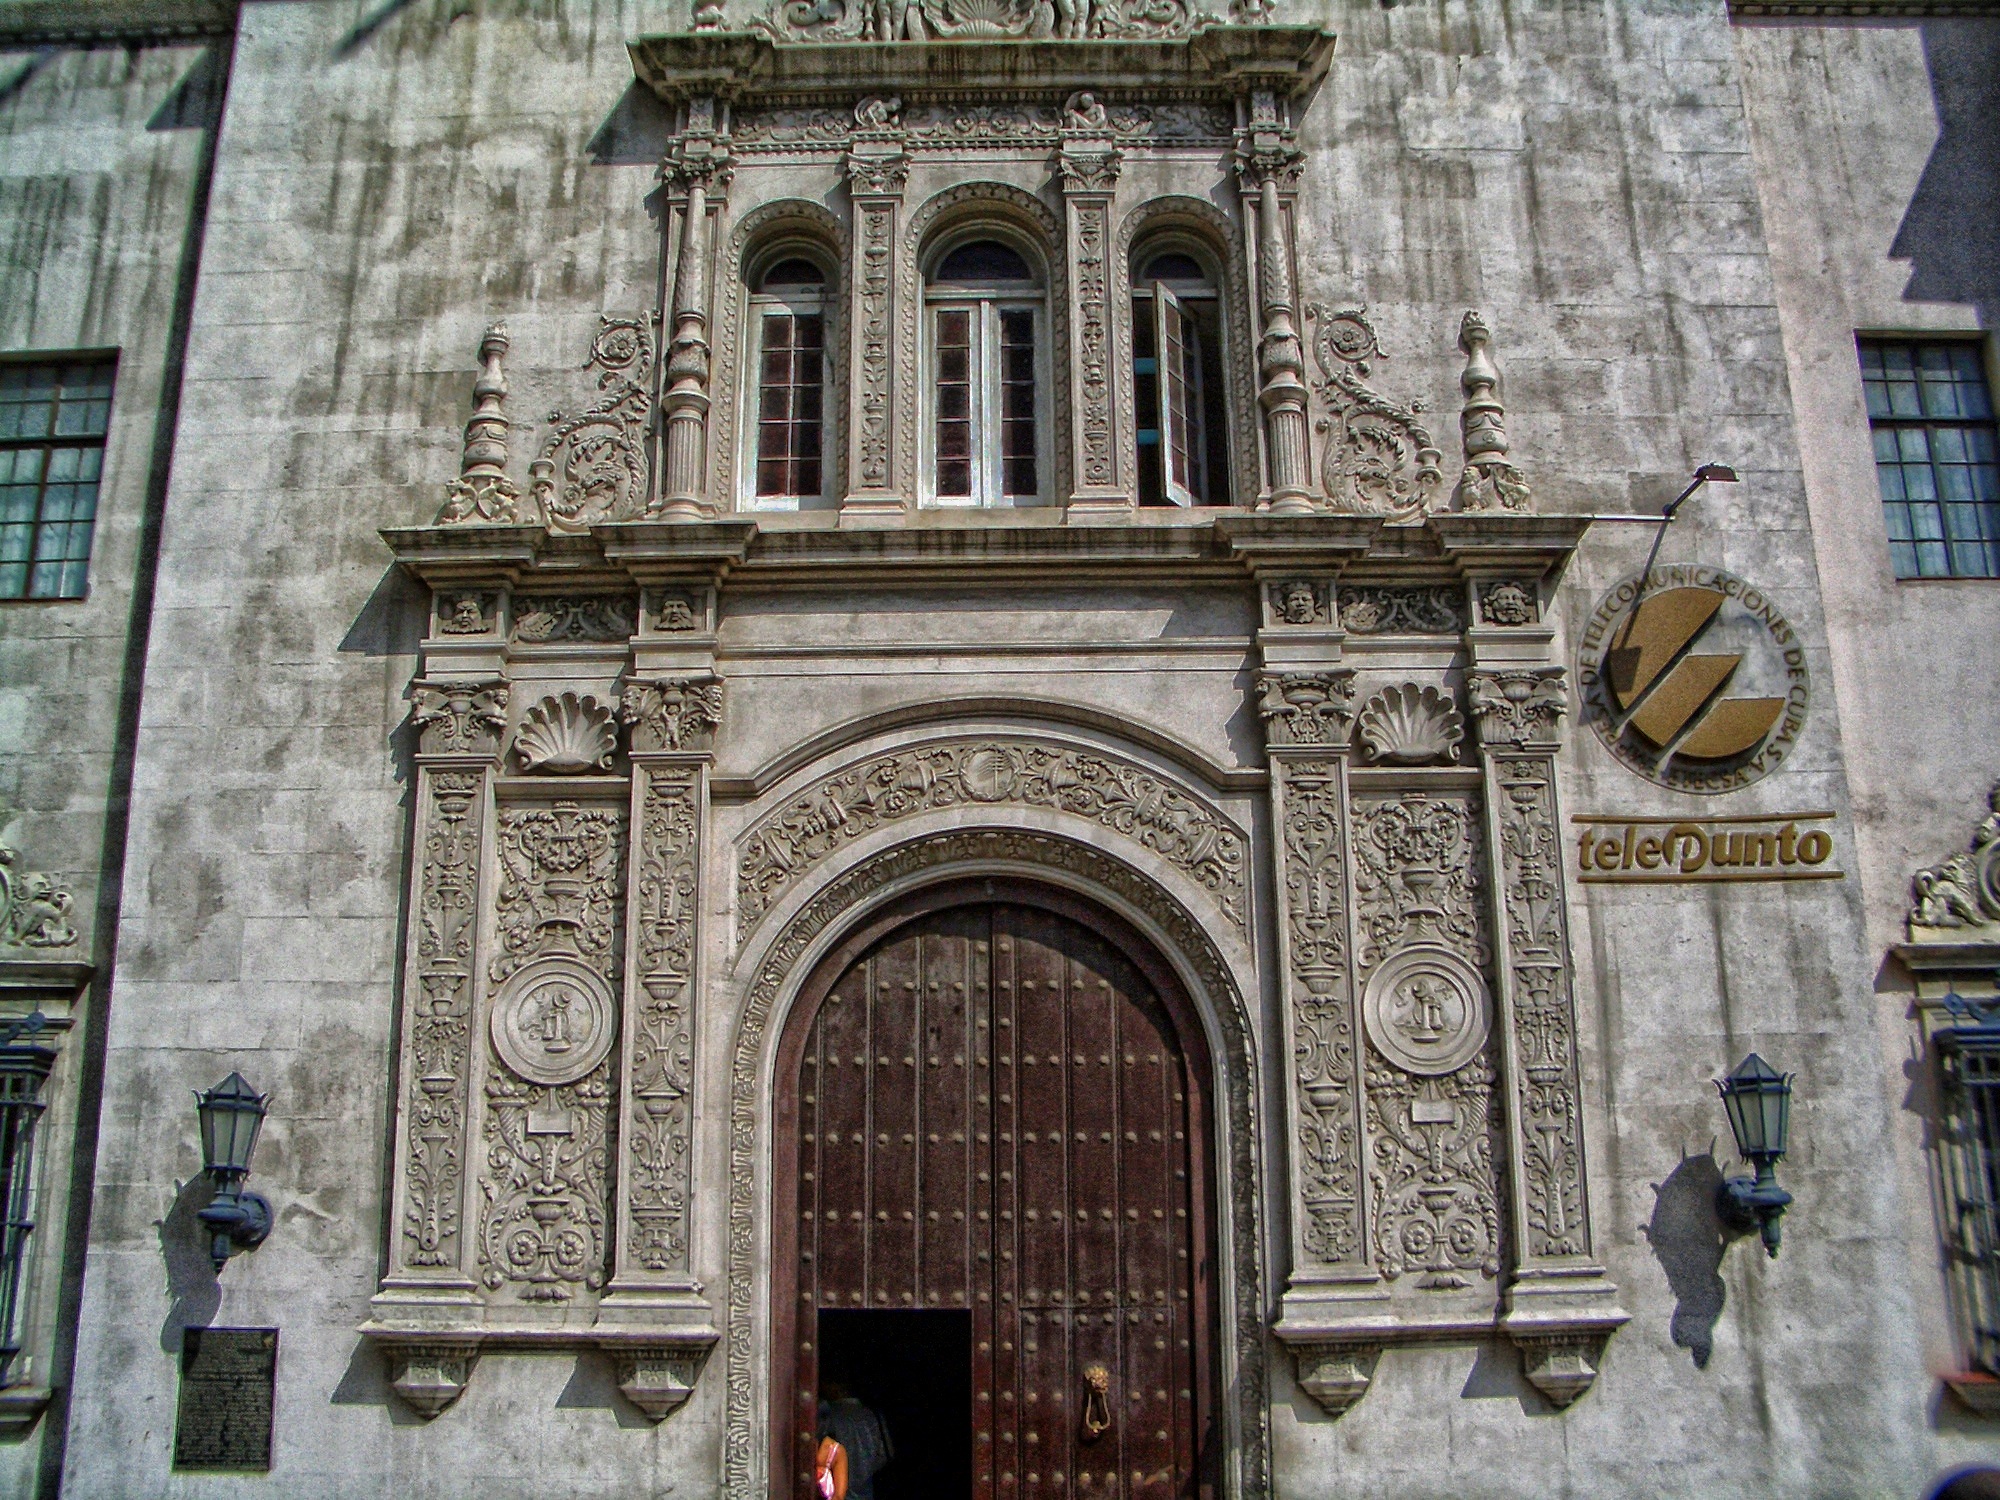
architecture, building, palace, city, urban, arch, landmark, facade, church, cathedral, chapel, historic, place of worship, cuba, baptistery, hdr, monastery, synagogue, history, historical, basilica, havana, cities, post office, ancient history